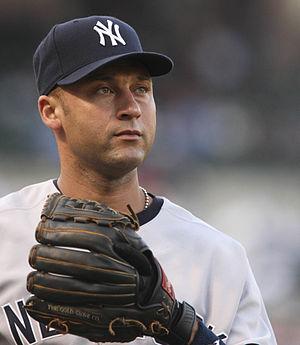
Le Trophée de recrue de l'année de la Ligue majeure de baseball est une récompense de fin de saison attribuée aux meilleurs joueurs débutants de la Ligue américaine et de la Ligue nationale.